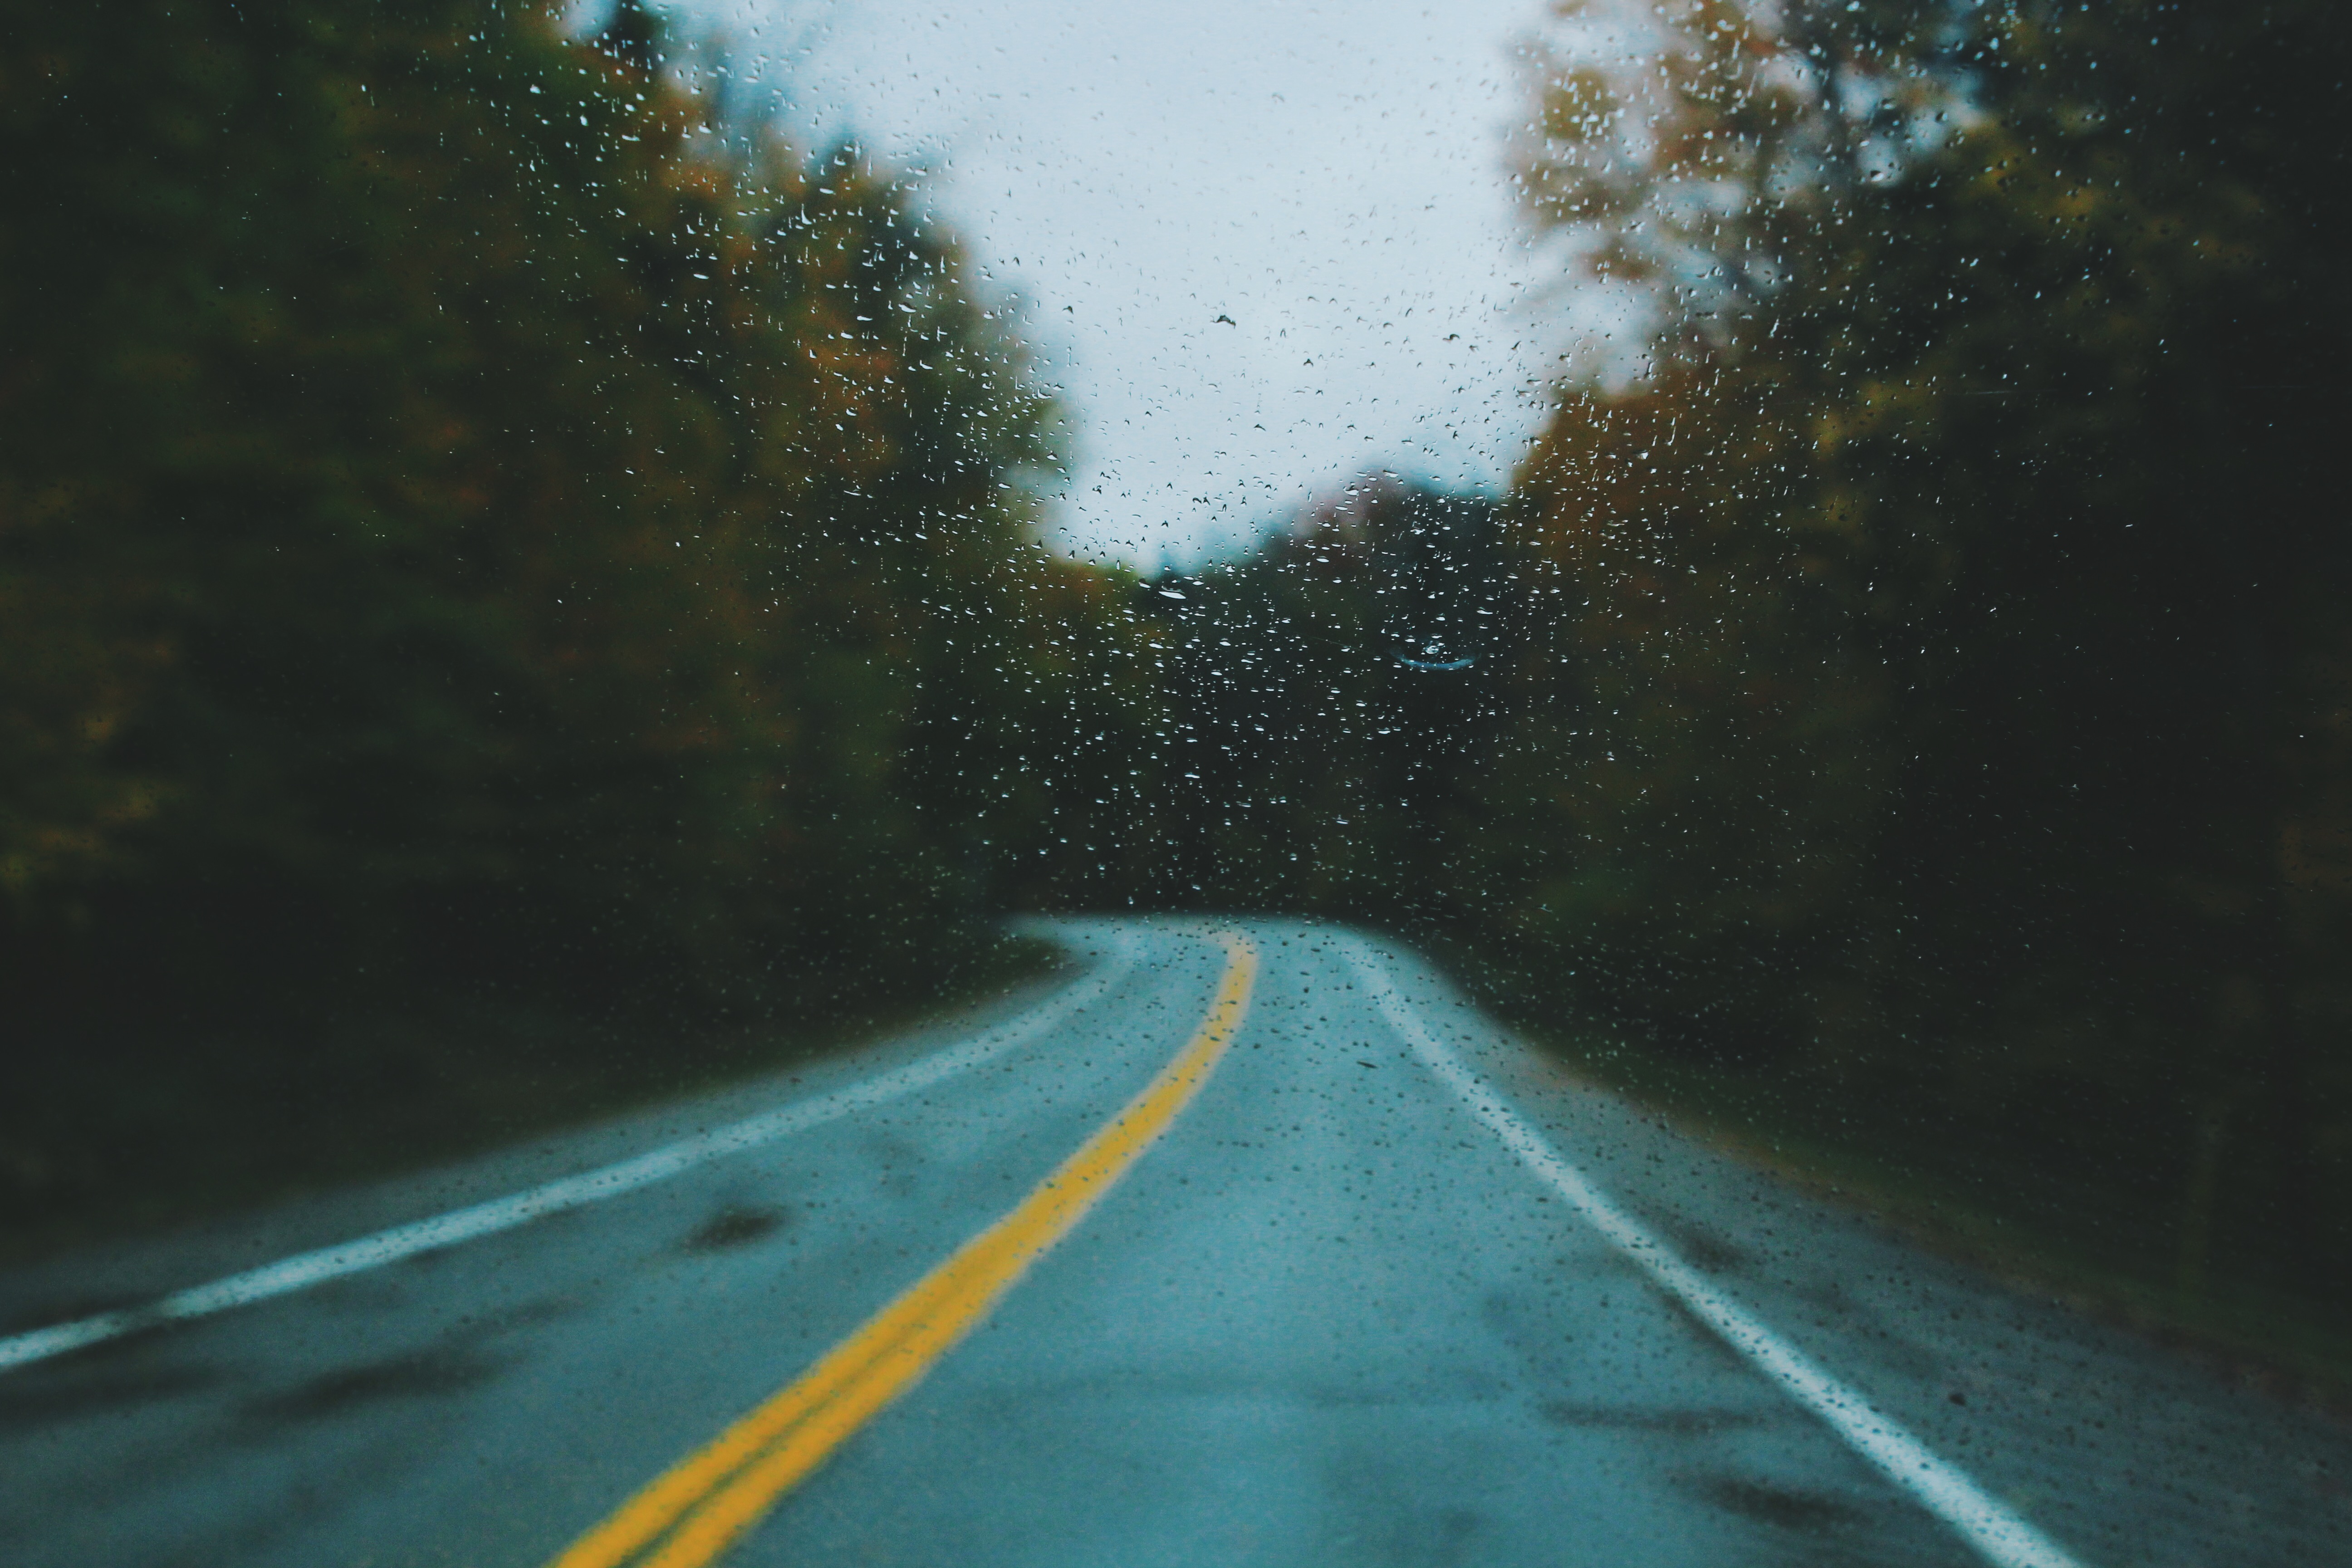
water, light, fog, road, mist, sunlight, morning, window, atmosphere, asphalt, green, reflection, weather, darkness, blurred, infrastructure, atmospheric phenomenon